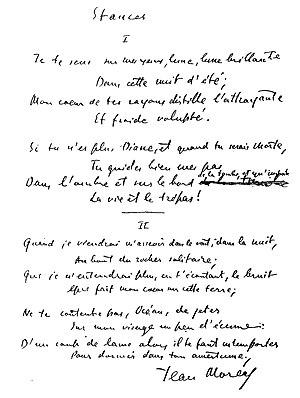
On nomme stance, en poésie, un nombre défini de vers comprenant un sens parfait et arrangé d’une manière particulière qui s’observe dans tout le poème. Au théâtre, les stances sont une forme versifiée de monologue, marquées par un rythme particulier.